Reyna Hamui

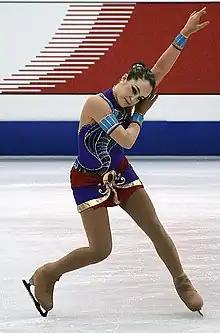
Hamui in 2012

Reyna Hamui (born December 28, 1993) is a Mexican figure skater. She is the 2012 Mexican national champion.